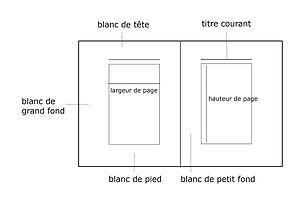
Distribution des marges dans la mise en page d'un livre
On appelle page chacune des deux faces d'un feuillet de papier, de parchemin ou d'une autre matière pouvant recevoir un texte ou des illustrations.